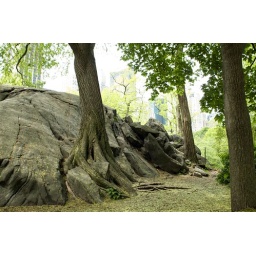
tree in a rock